Darlene Hard

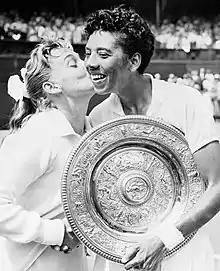
Hard (left) congratulates Althea Gibson at the 1957 Wimbledon Singles Championships.

Darlene Ruth Hard (January 6, 1936 – December 2, 2021) was an American professional tennis player, known for her aggressive volleying ability and strong serves. She captured singles titles at the French Championships in 1960 and the U.S. Championships in 1960 and 1961. With eight different partners, she won a total of 13 women's doubles titles in Grand Slam tournaments, and was the finest doubles player of her generation. Her last doubles title, at the age of 33 at the 1969 US Open, came six years after she had retired from serious competition to become a tennis instructor. She also played the US Open singles tournament in 1969, losing in the second round to Françoise Dürr.